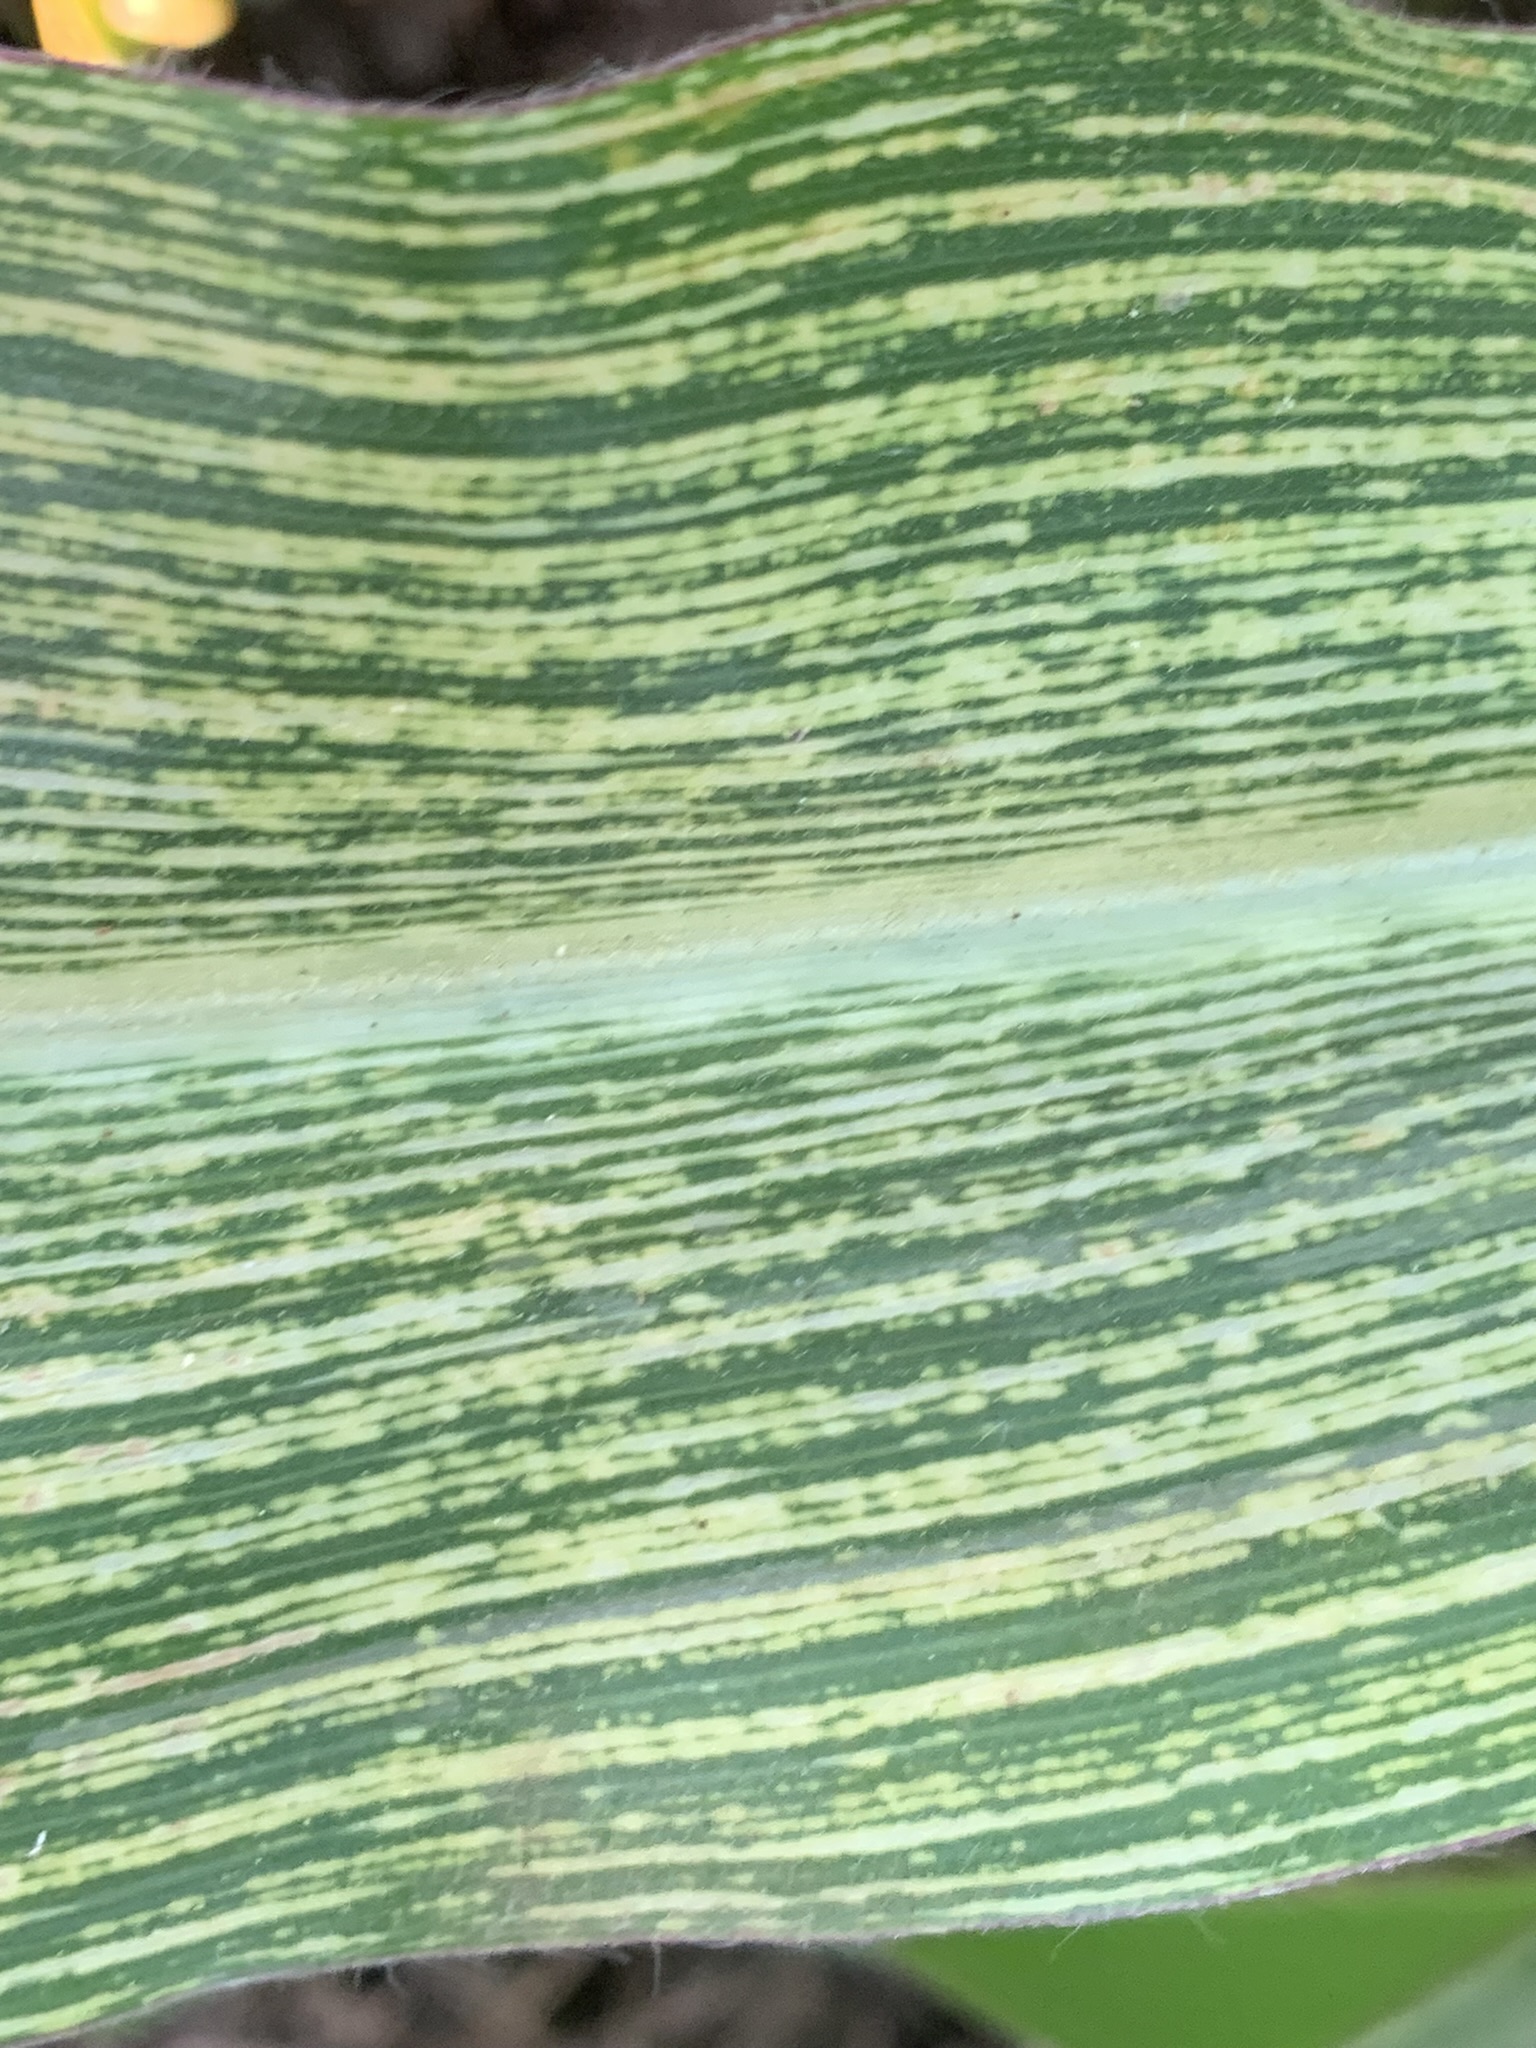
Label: MSV